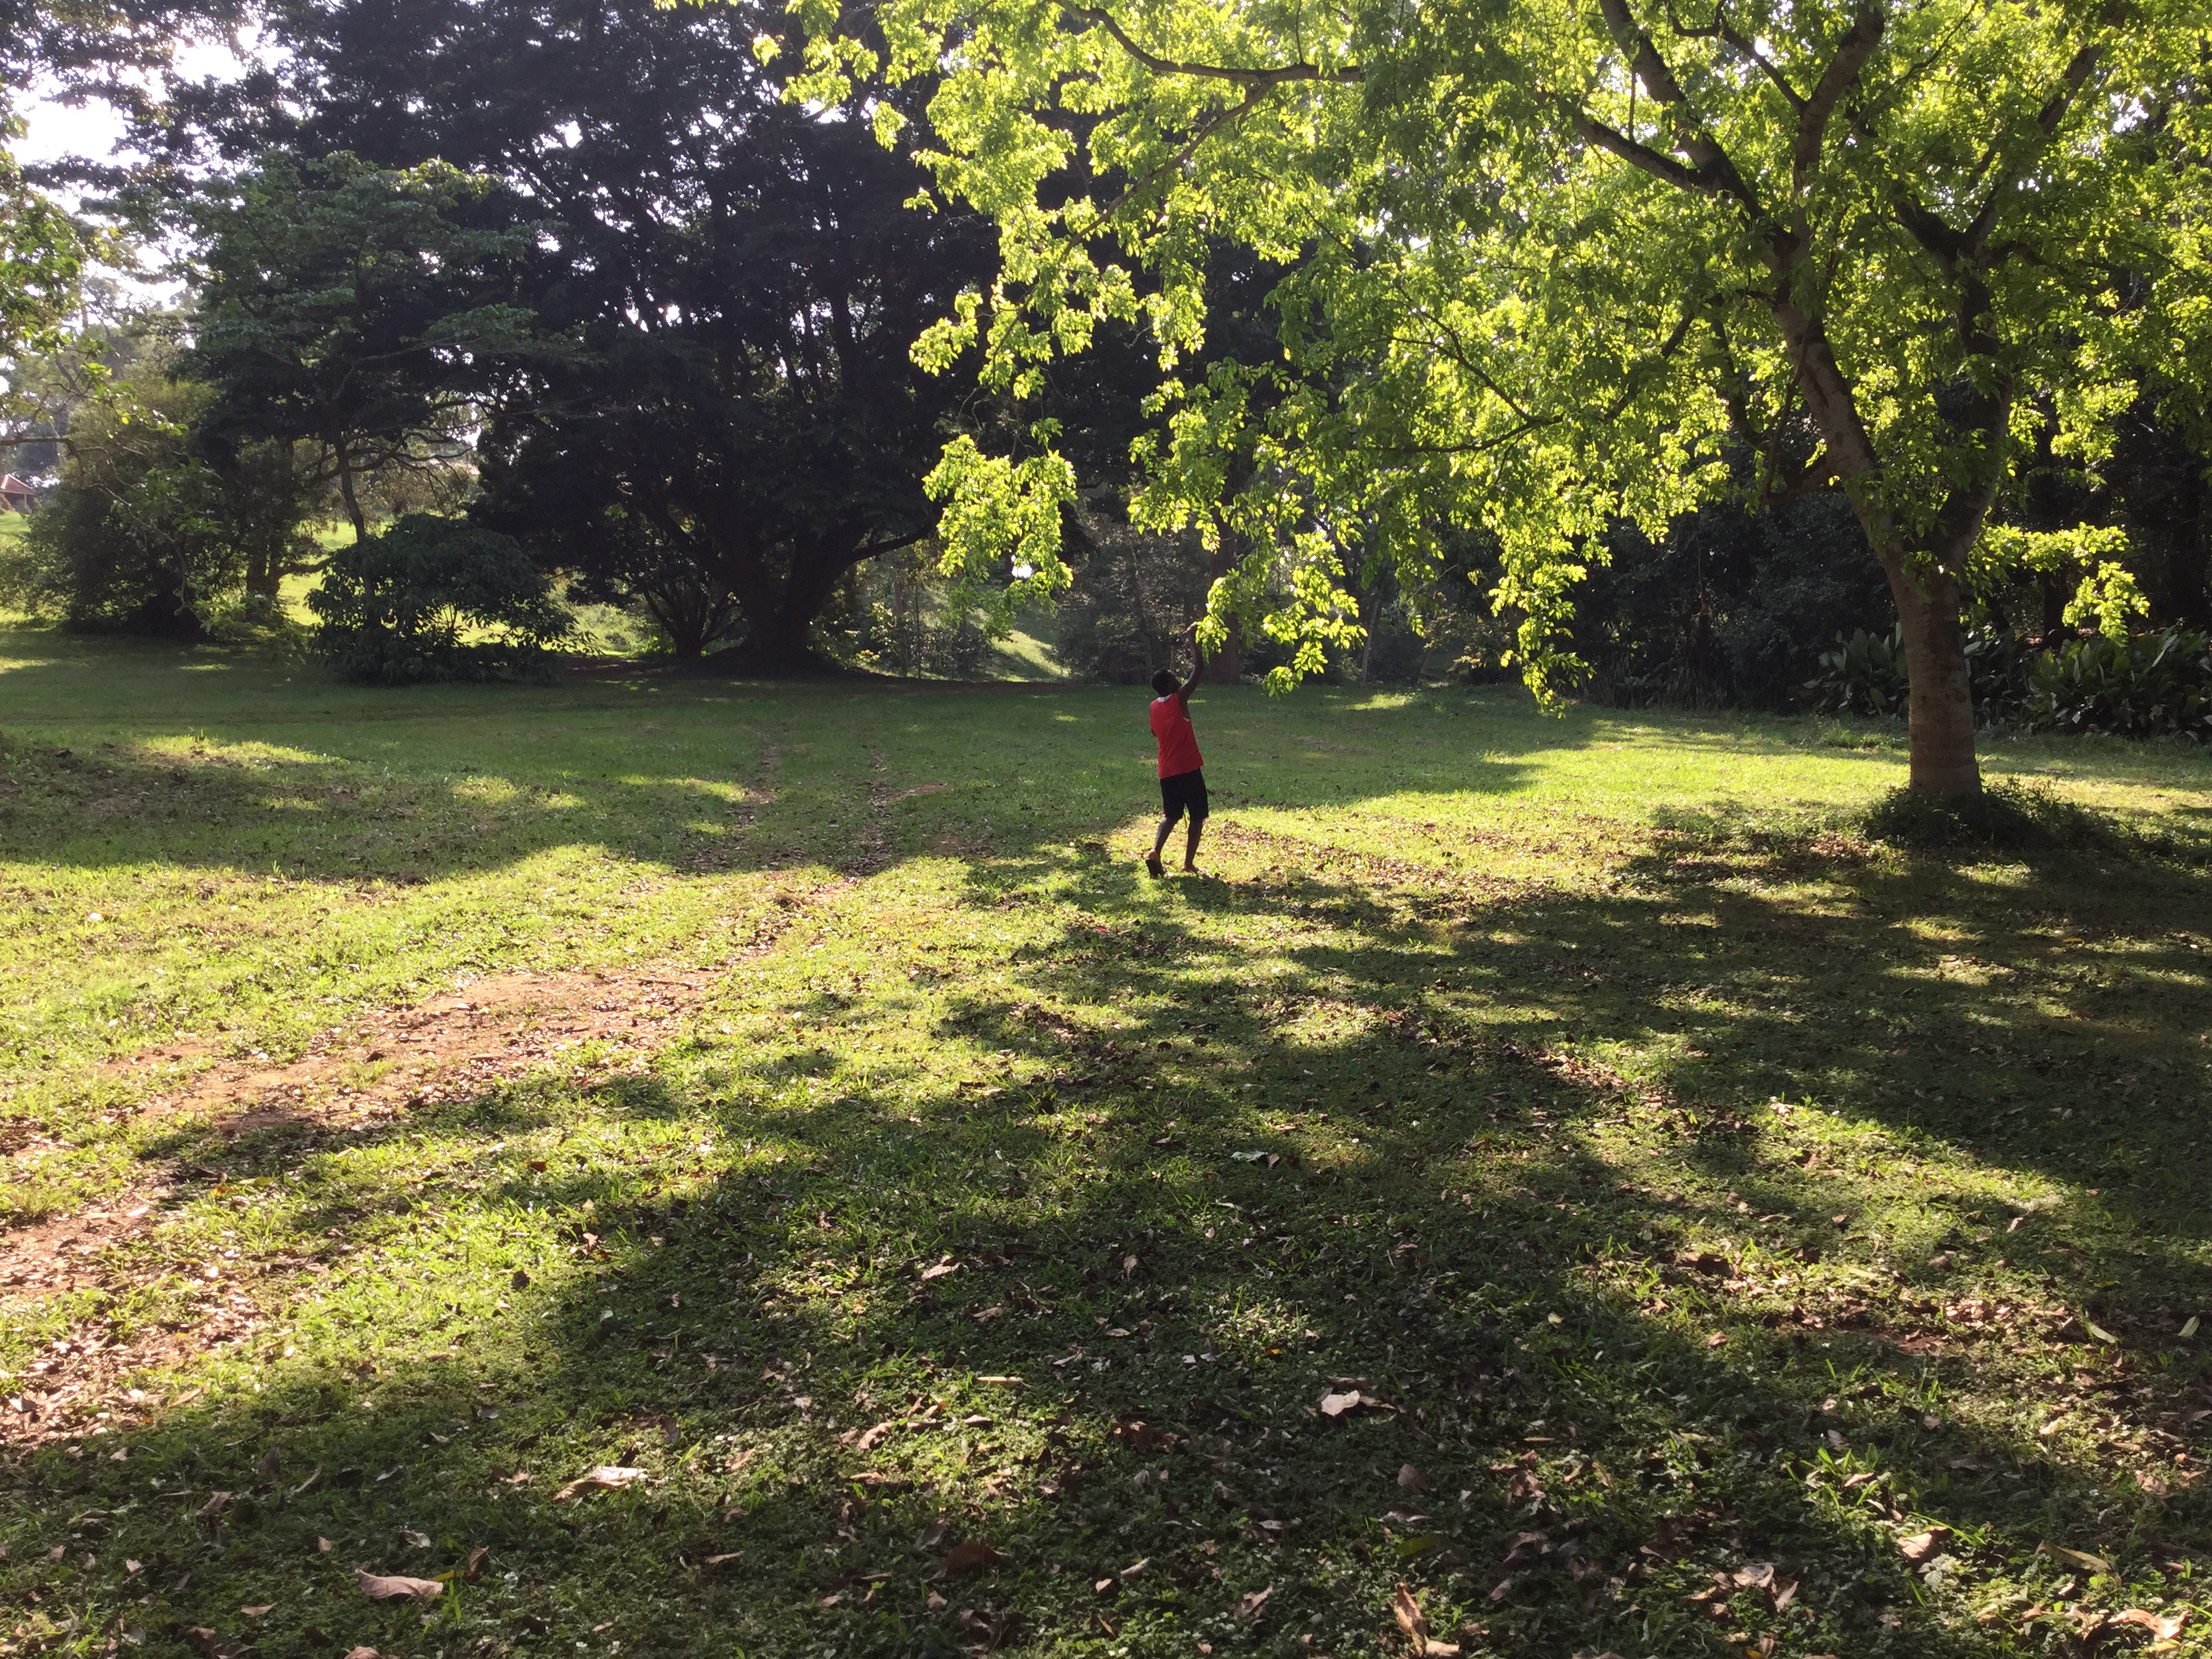
nature, plant, People in nature, tree, natural environment, natural landscape, shade, branch, land lot, vegetation, grass, shrub, deciduous, grassland, landscape, groundcover, leisure, Tints and shades, meadow, grass family, recreation, forest, trunk, lawn, grove, woodland, landscaping, soil, pasture, wilderness, temperate broadleaf and mixed forest, garden, shadow, path, walking, field, yard, road, autumn, wildlife, backlighting, park